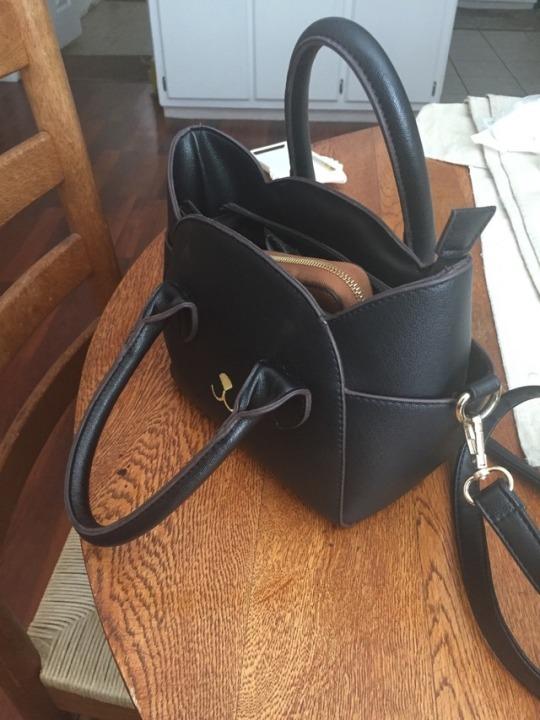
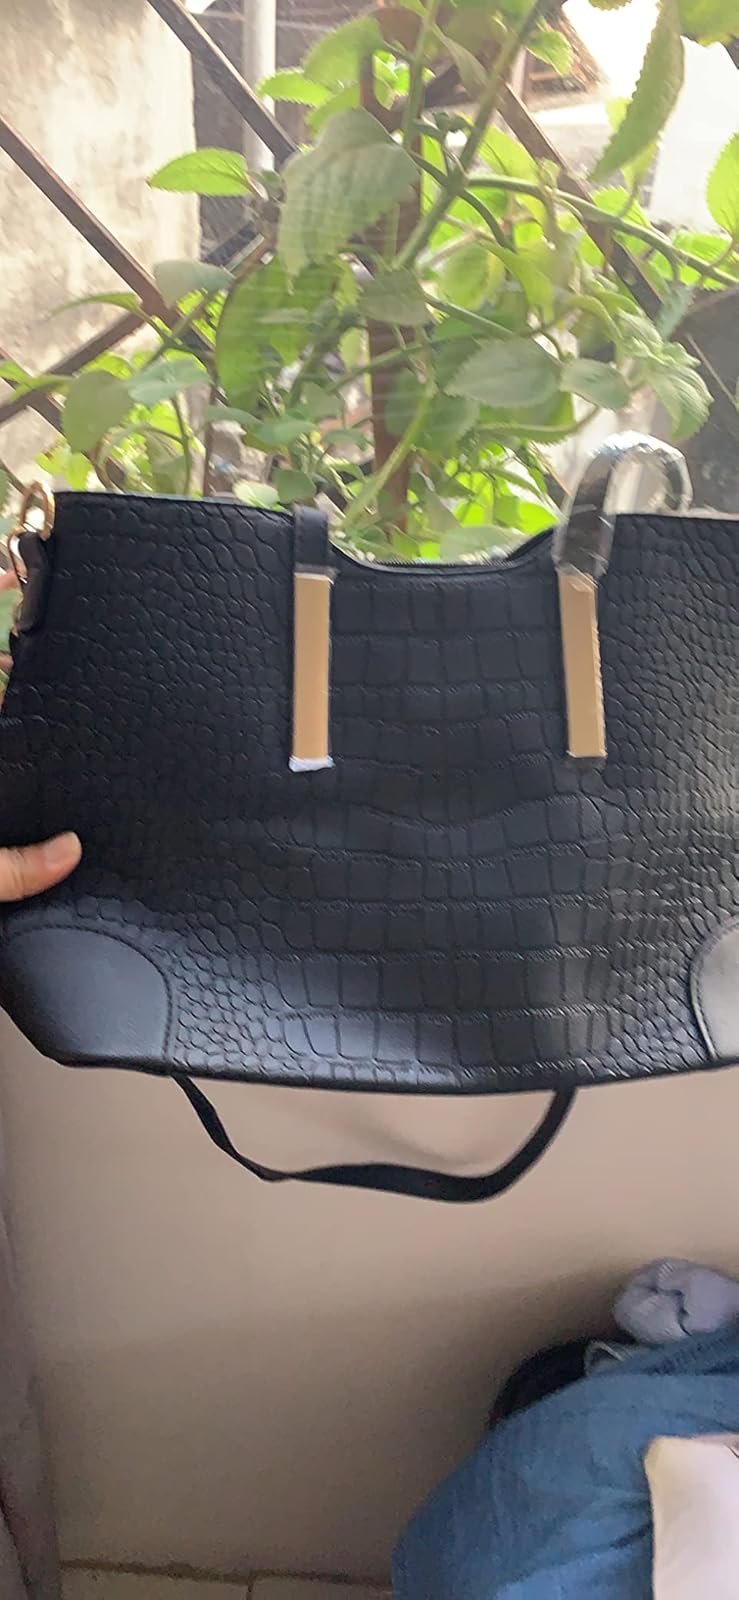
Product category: accessories_handbag
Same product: no